Tree squirrel

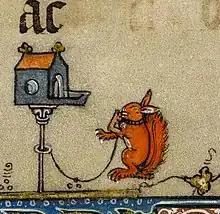
Depiction of a pet squirrel on a leash with a feeder in a 14th-century antiphonary (Bruges Public Library, MS. SVC 010A)

Squirrels have been kept as pets in Western society at least until the 19th century. Because of their small size and tame nature, they were especially popular with women and the clergy.